Petromax

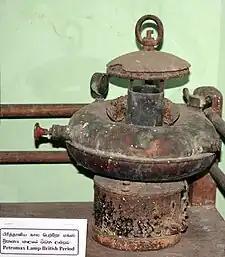
A Petromax lantern from the British colonial period at the Batticaloa Museum

Petromax was one of the brand names from Ehrich & Graetz. The company used it for their pressurised kerosene lamp that uses a incandescent mantle. They are as synonymous with the paraffin lamp in Continental Europe as Tilley lamps are in Britain and Coleman lanterns are in the United States. Today's company Petromax GmbH sells not only pressurised paraffin lamps lamps but also other products for camping and outdoor use.